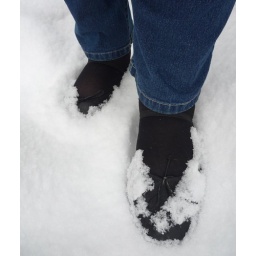
Walk in snow whit black sleepers shoes